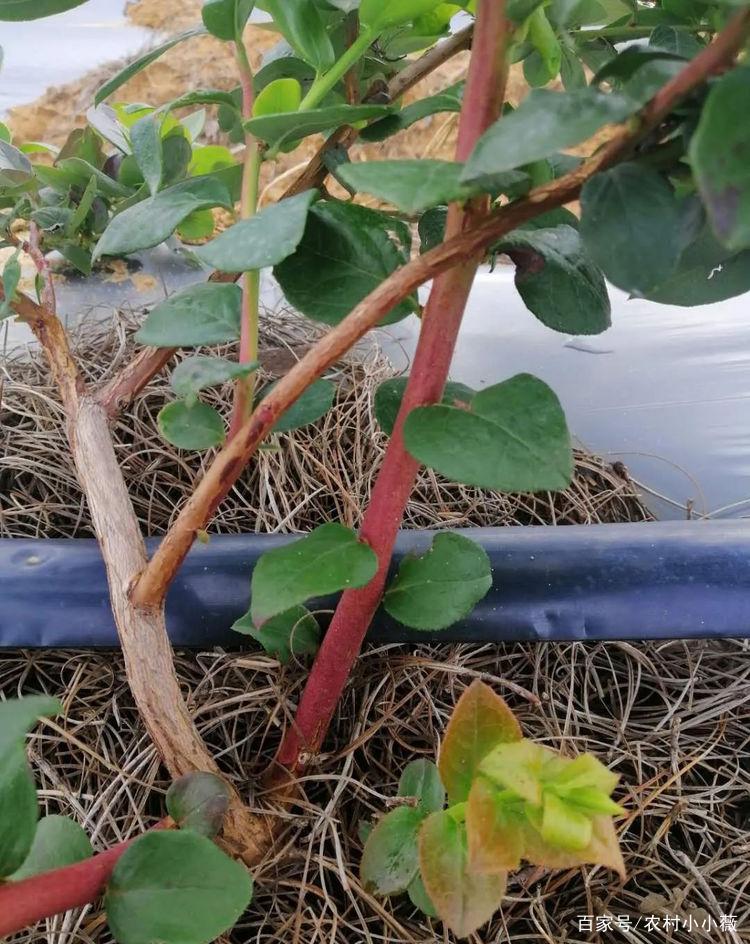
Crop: blueberry
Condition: healthy